Benjamin Feigenbaum

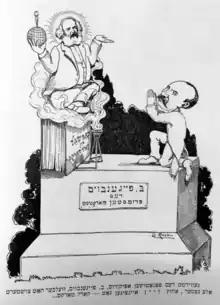
"B. Feigenbaum, the most observant Marxist". Below caption says "Dedicated to extremist, blasphemous B. Feigenbaum, who rejects all gods except his own, Karl Marx.", 1912.

In 1891, Feigenbaum immigrated to New York to work on New York's first Yiddish-language socialist newspaper, "Di Arbeter Tsaytung" (The Workman's Paper). He co-founded the Workmen's Circle, serving as its first general secretary. In New York, Feigenbaum developed a relationship with Bolesław Miklaszewski, a representative of the London affiliate of the Polish Socialist Party (PPS), named the Union of Polish Socialists Abroad (ZZSP). After vetting Feigenbaum's circles to ensure they did not have "a gravitational pull" to Russia, ZZSP announced the creation of a "Jewish Socialist Post from America to Poland" in 1896 to publish and disseminate Yiddish socialist literature.